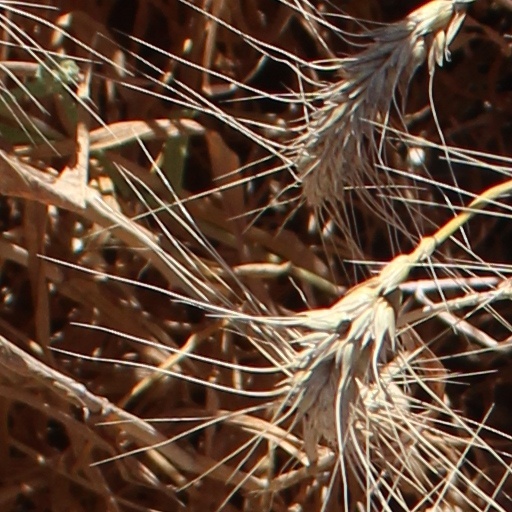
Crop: wheat